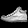
Label: Ankle boot